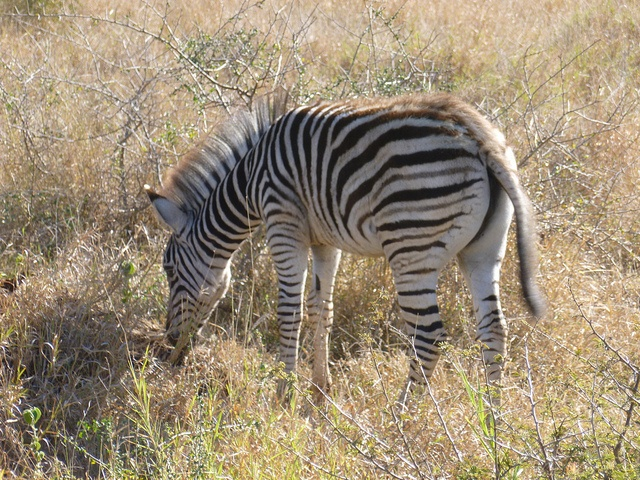
A zebra is eating some dry tall grass.
Black and white zebra grazing on dry brush.
a zebra munches on grass in a field of high grass
a zebra is grazing in some high grass
A zebra standing, its face down, grazing on dried grass.